Víctor Valencia de los Santos

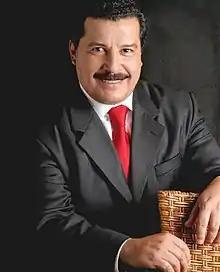
Víctor Valencia de los Santos in 2014.

Víctor Leopoldo Valencia de los Santos (6 April 1959 – 8 November 2020) was a Mexican politician affiliated with the Institutional Revolutionary Party (PRI).